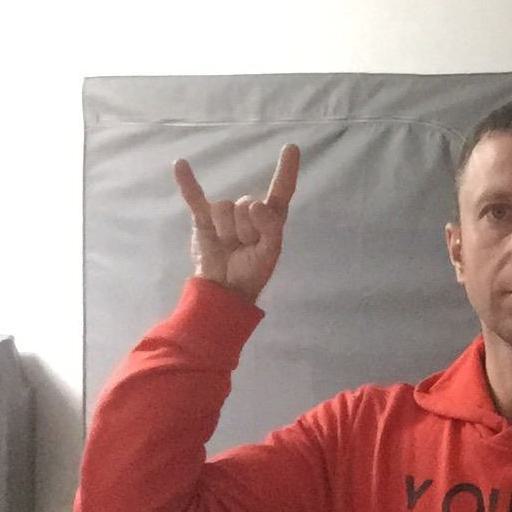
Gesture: rock